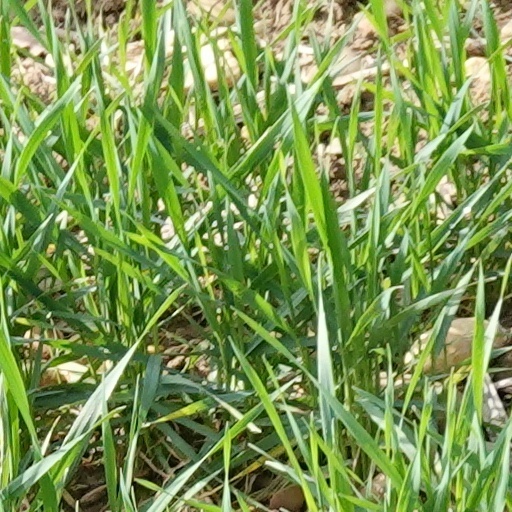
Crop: wheat